Instituto Superior Técnico

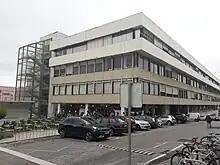
Civil Engineering and Architecture Pavilion, in the Alameda campus

Currently the campus has a total of 26 buildings. Apart from lecture and research buildings, it includes a dedicated canteen building, a building for the students' association, playing fields for sports, an indoor swimming pool, and a kindergarten.